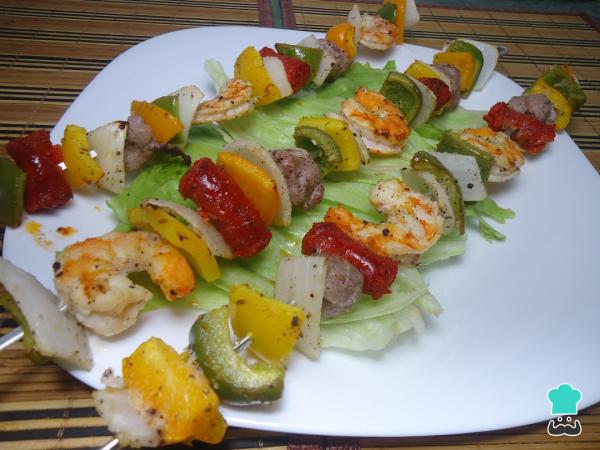
0Pasado este tiempo sacamos las brochetas de arrachera y camarón del horno y ¡listo! Podemos comenzar a disfrutar de este delicioso aperitivo. Puedes acompañar tus brochetas de camarón con arrechera con unas papas rellenas si lo deseas. ¡Buen Provecho!